Societal impact of nanotechnology

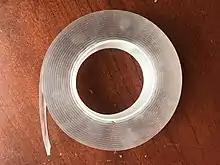
Carbon nanotube adhesive tape

On the structural level, critics of nanotechnology point to a new world of ownership and corporate control opened up by nanotechnology. The claim is that, just as biotechnology's ability to manipulate genes went hand in hand with the patenting of life, so too nanotechnology's ability to manipulate molecules has led to the patenting of matter. The last few years has seen a gold rush to claim patents at the nanoscale. Academics have warned that the resultant patent thicket is harming progress in the technology and have argued in the top journal "Nature" that there should be a moratorium on patents on "building block" nanotechnologies. Over 800 nano-related patents were granted in 2003, and the numbers are increasing year to year. Corporations are already taking out broad-ranging patents on nanoscale discoveries and inventions. For example, two corporations, NEC and IBM, hold the basic patents on carbon nanotubes, one of the current cornerstones of nanotechnology. Carbon nanotubes have a wide range of uses, and look set to become crucial to several industries from electronics and computers, to strengthened materials to drug delivery and diagnostics. Carbon nanotubes are poised to become a major traded commodity with the potential to replace major conventional raw materials. However, as their use expands, anyone seeking to (legally) manufacture or sell carbon nanotubes, no matter what the application, must first buy a license from NEC or IBM.